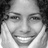
Emotion: happy